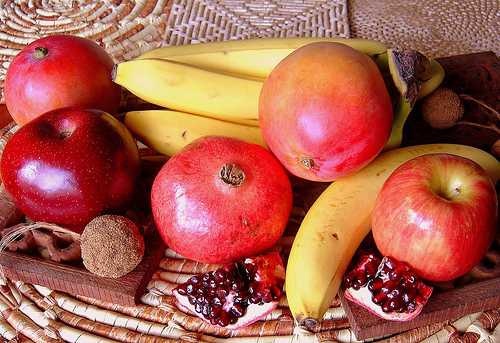
Label: Banana